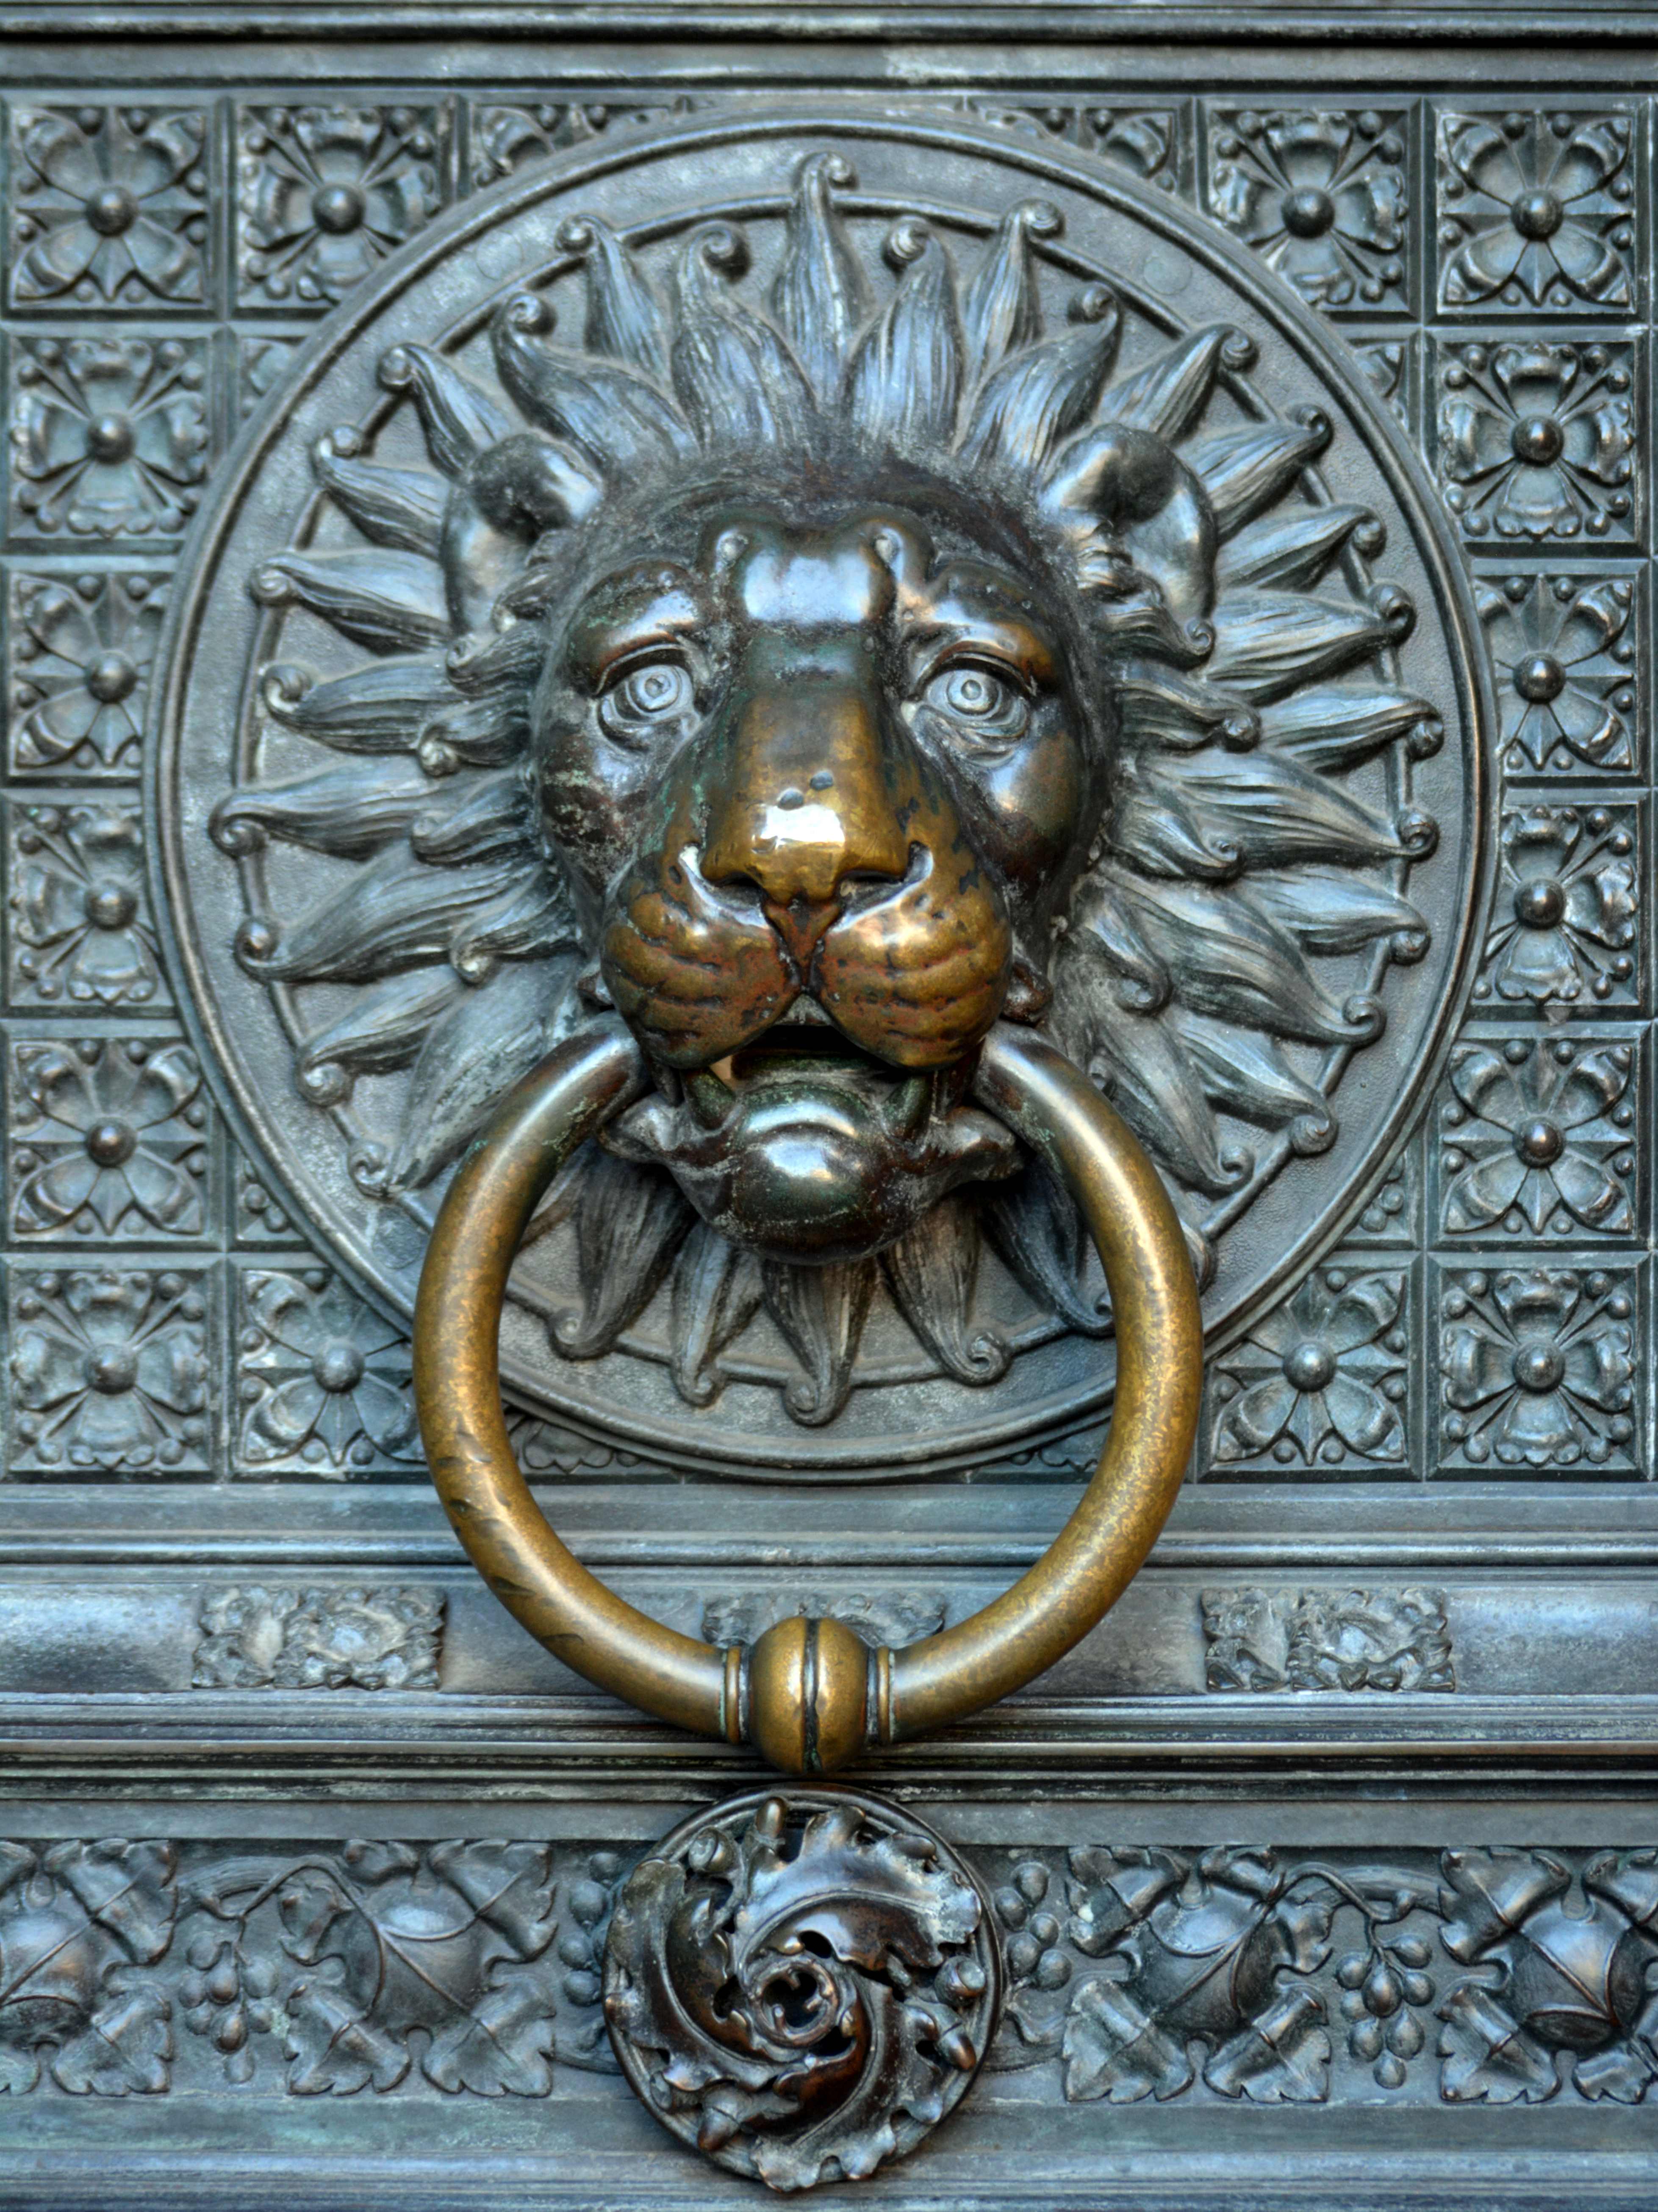
door knocker, fixture, door, wood, handle, home door, carnivore, sculpture, art, symmetry, door handle, creative arts, metal, household hardware, artifact, carving, font, circle, bronze, visual arts, stone carving, pattern, brass, symbol, molding, facade, gate